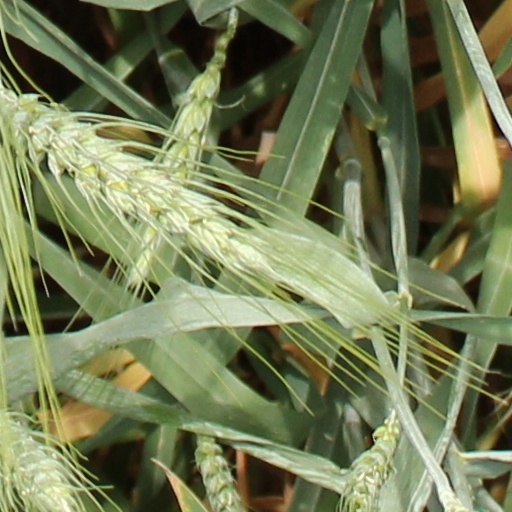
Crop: wheat